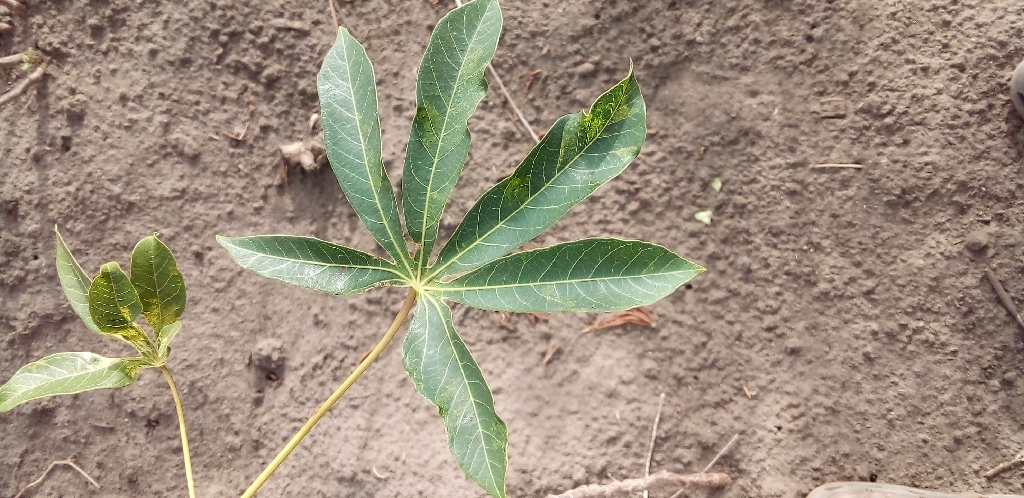
Label: cassava mosaic disease (cmd)